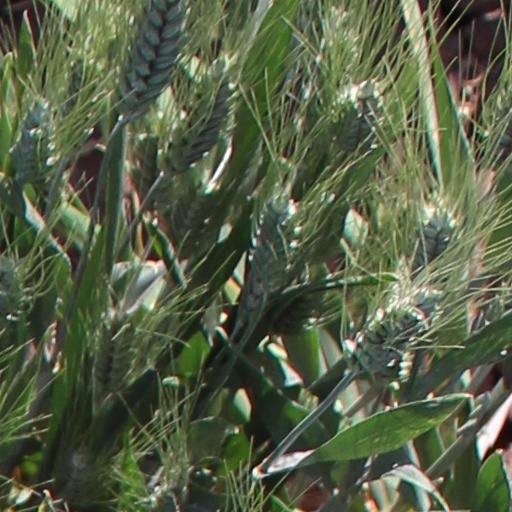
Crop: wheat